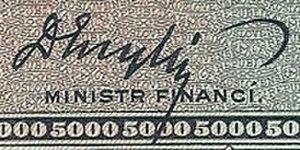
Karel Engliš est né le 17 août 1880 à Hrabyně et décédé dans la même ville le 13 juin 1961. Économiste tchèque et fondateur de la théorie économique téléologique, il fut l'un des plus importants théoriciens de l'économie dans l'entre-deux-guerres.